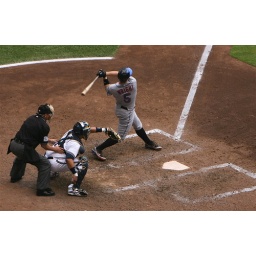
Wright over the left field seats ...